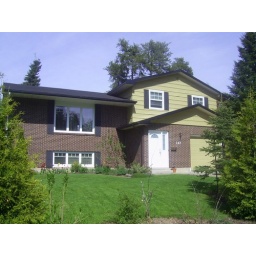
Showing new windows and doors completed in Sept 2008 throughout the entire home.